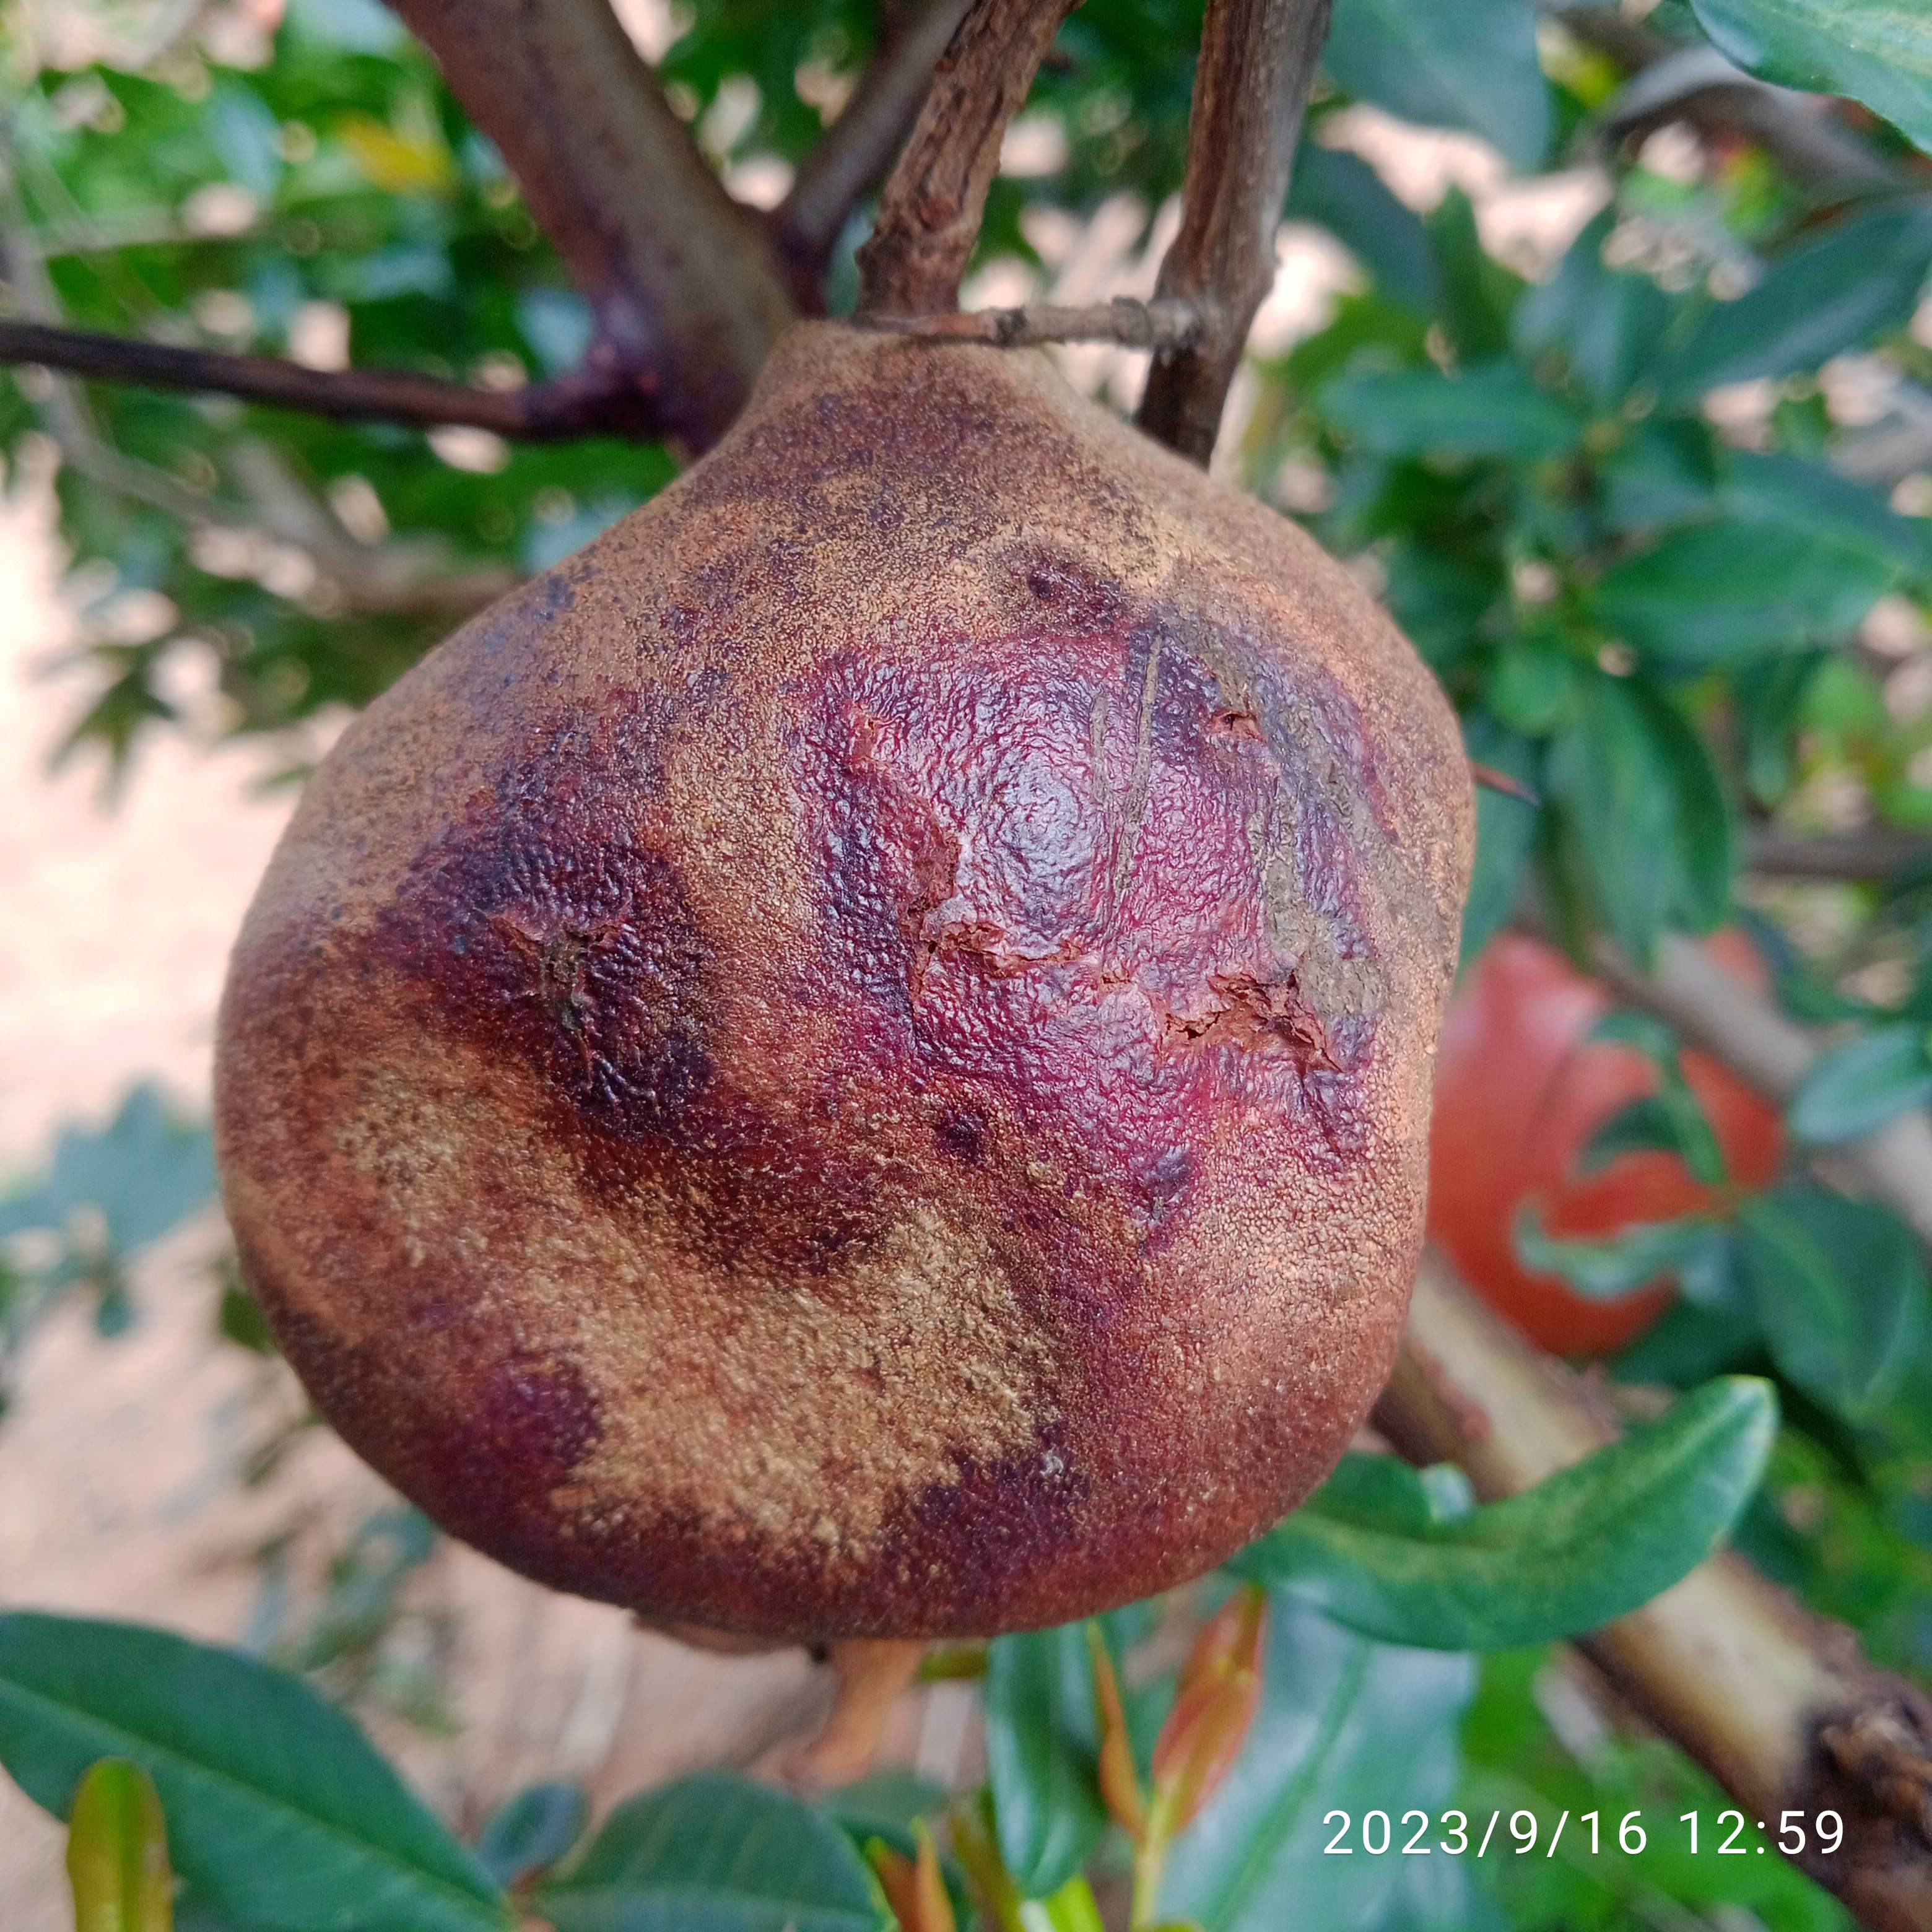
Label: Alternaria